Tony Astarita

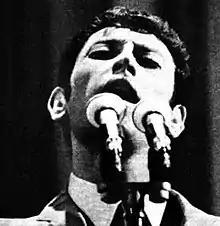

Antonio Astarita (14 April 1939 – 15 April 1998), best known as Tony Astarita was an Italian Canzone Napoletana singer.